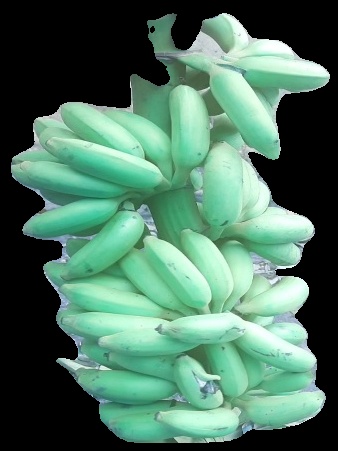
Variety: elakki-bale
Grade: grade2